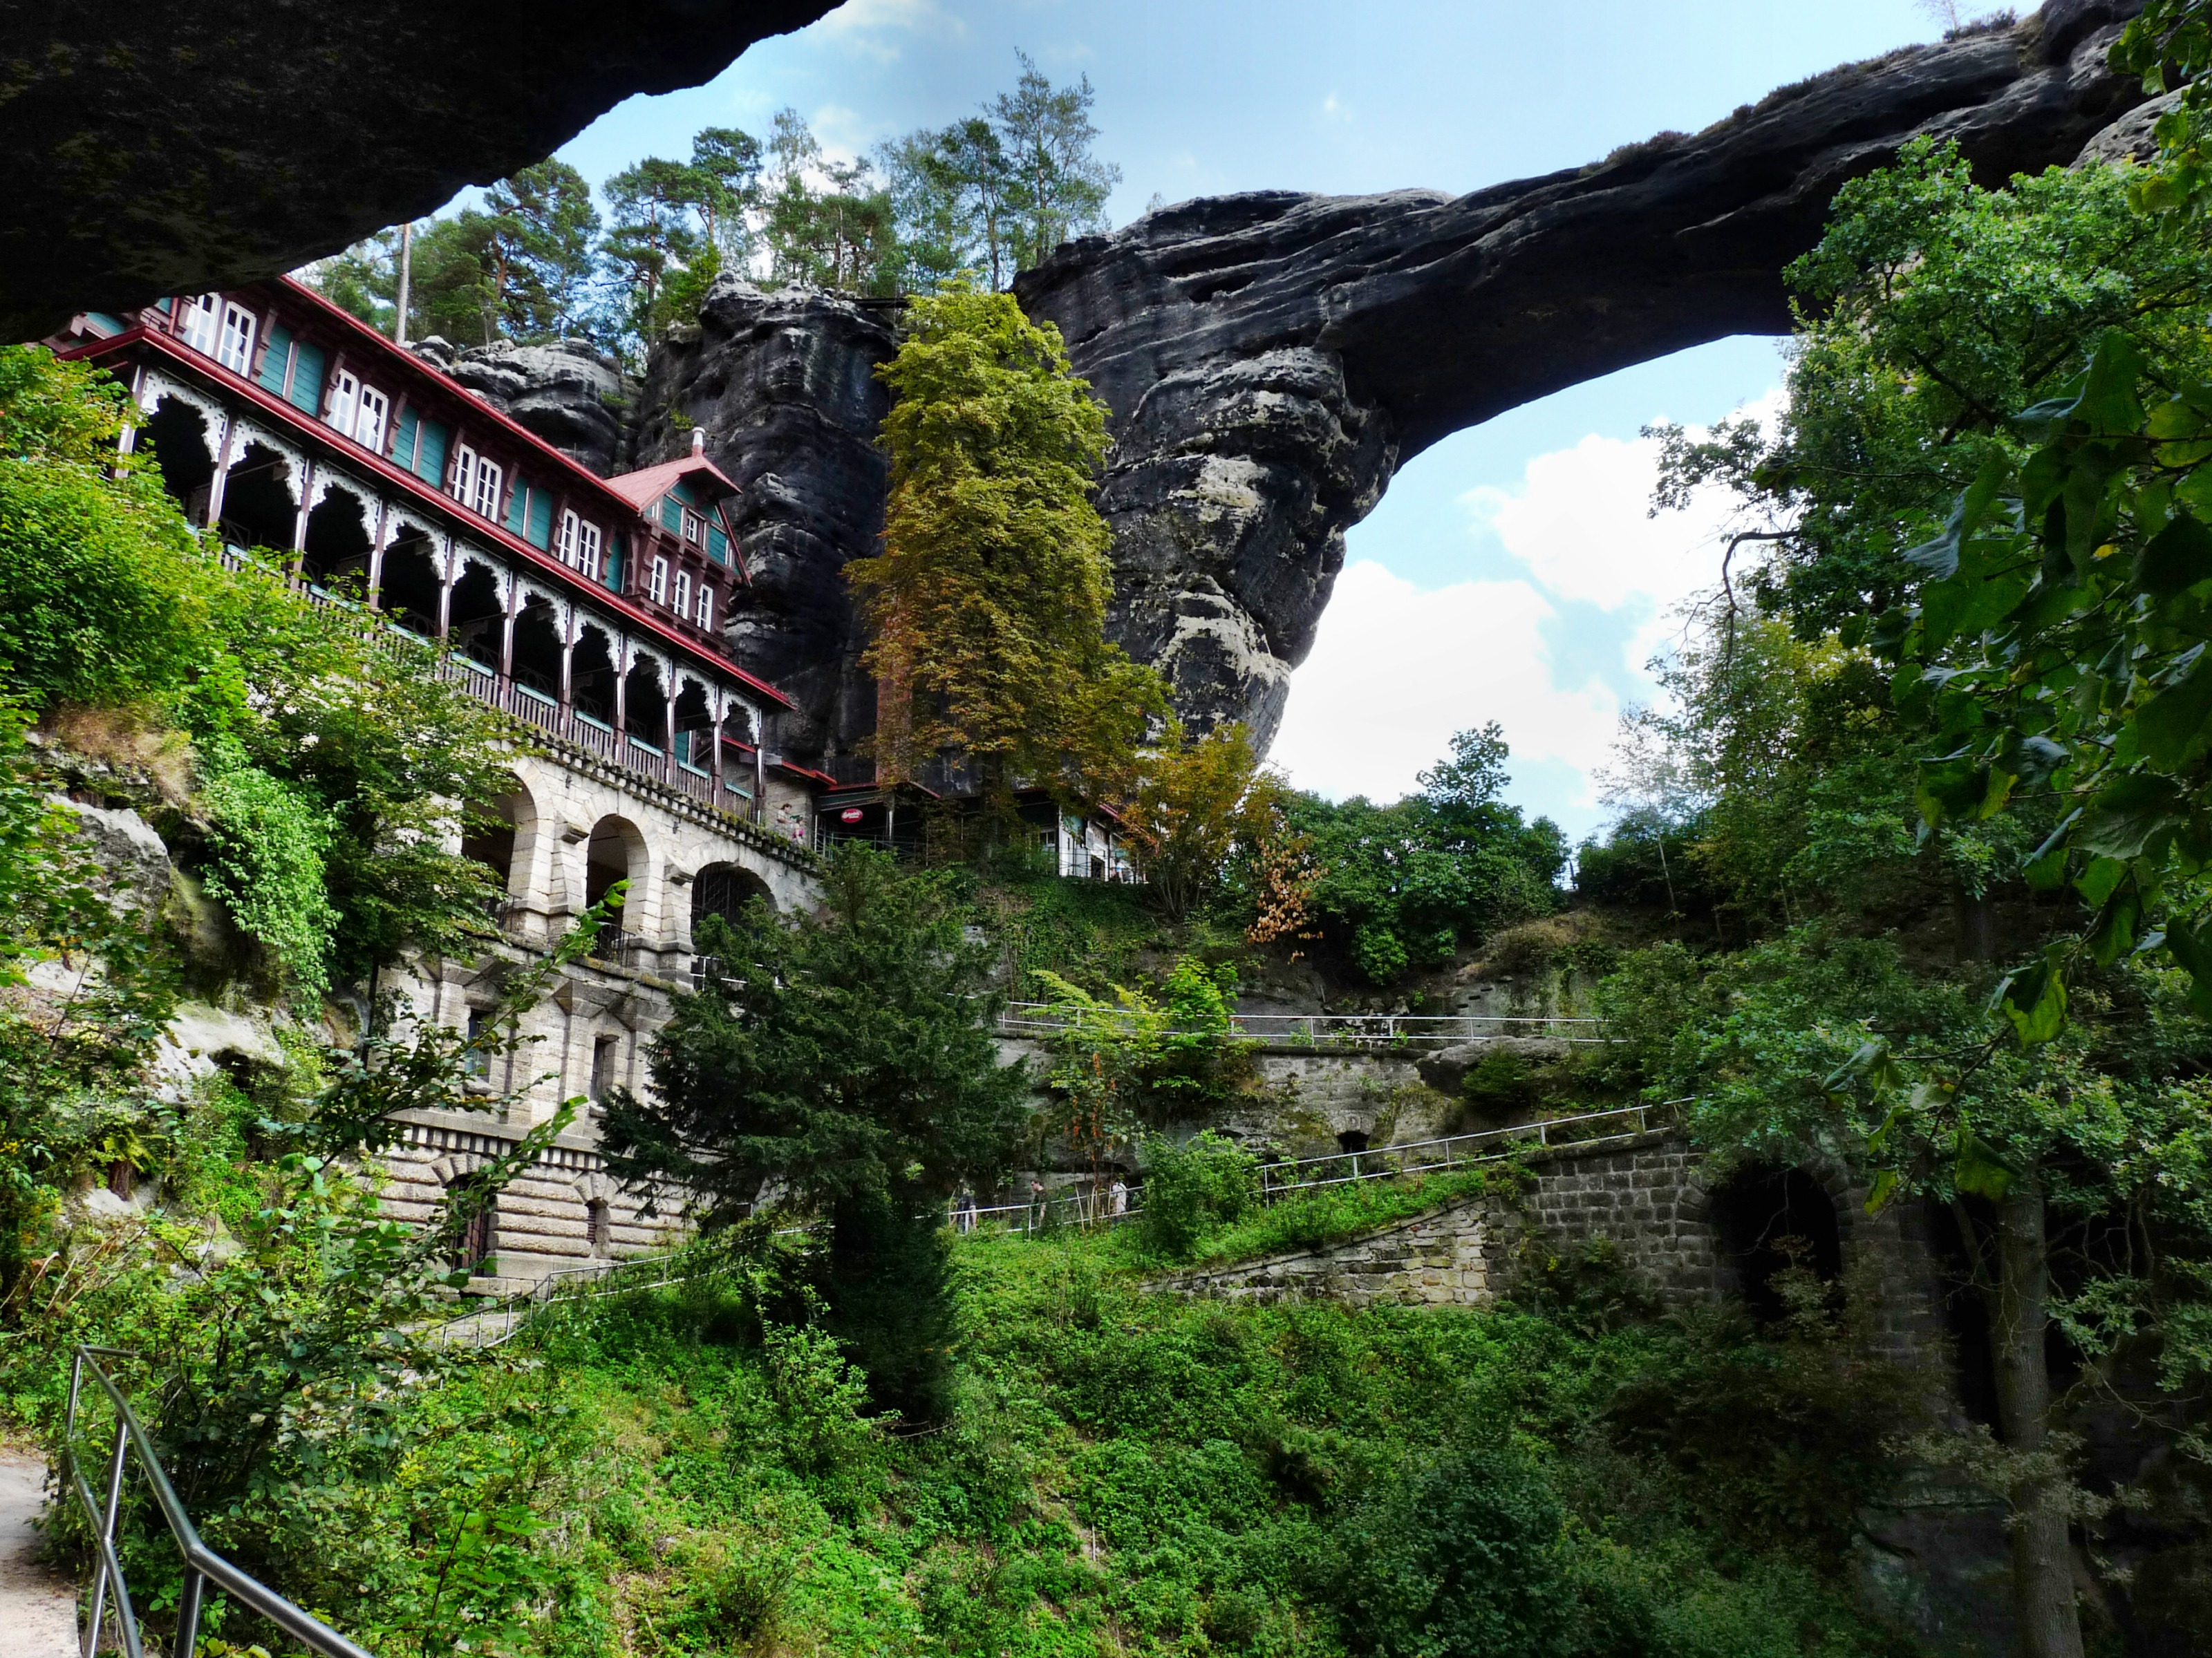
rock, arch, jungle, landmark, tourism, terrain, climb, mountaineering, mountains, ruins, sand stone, bohemian switzerland